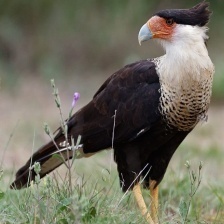
Species: CRESTED CARACARA
Scientific name: CARACARA CHERIWAY